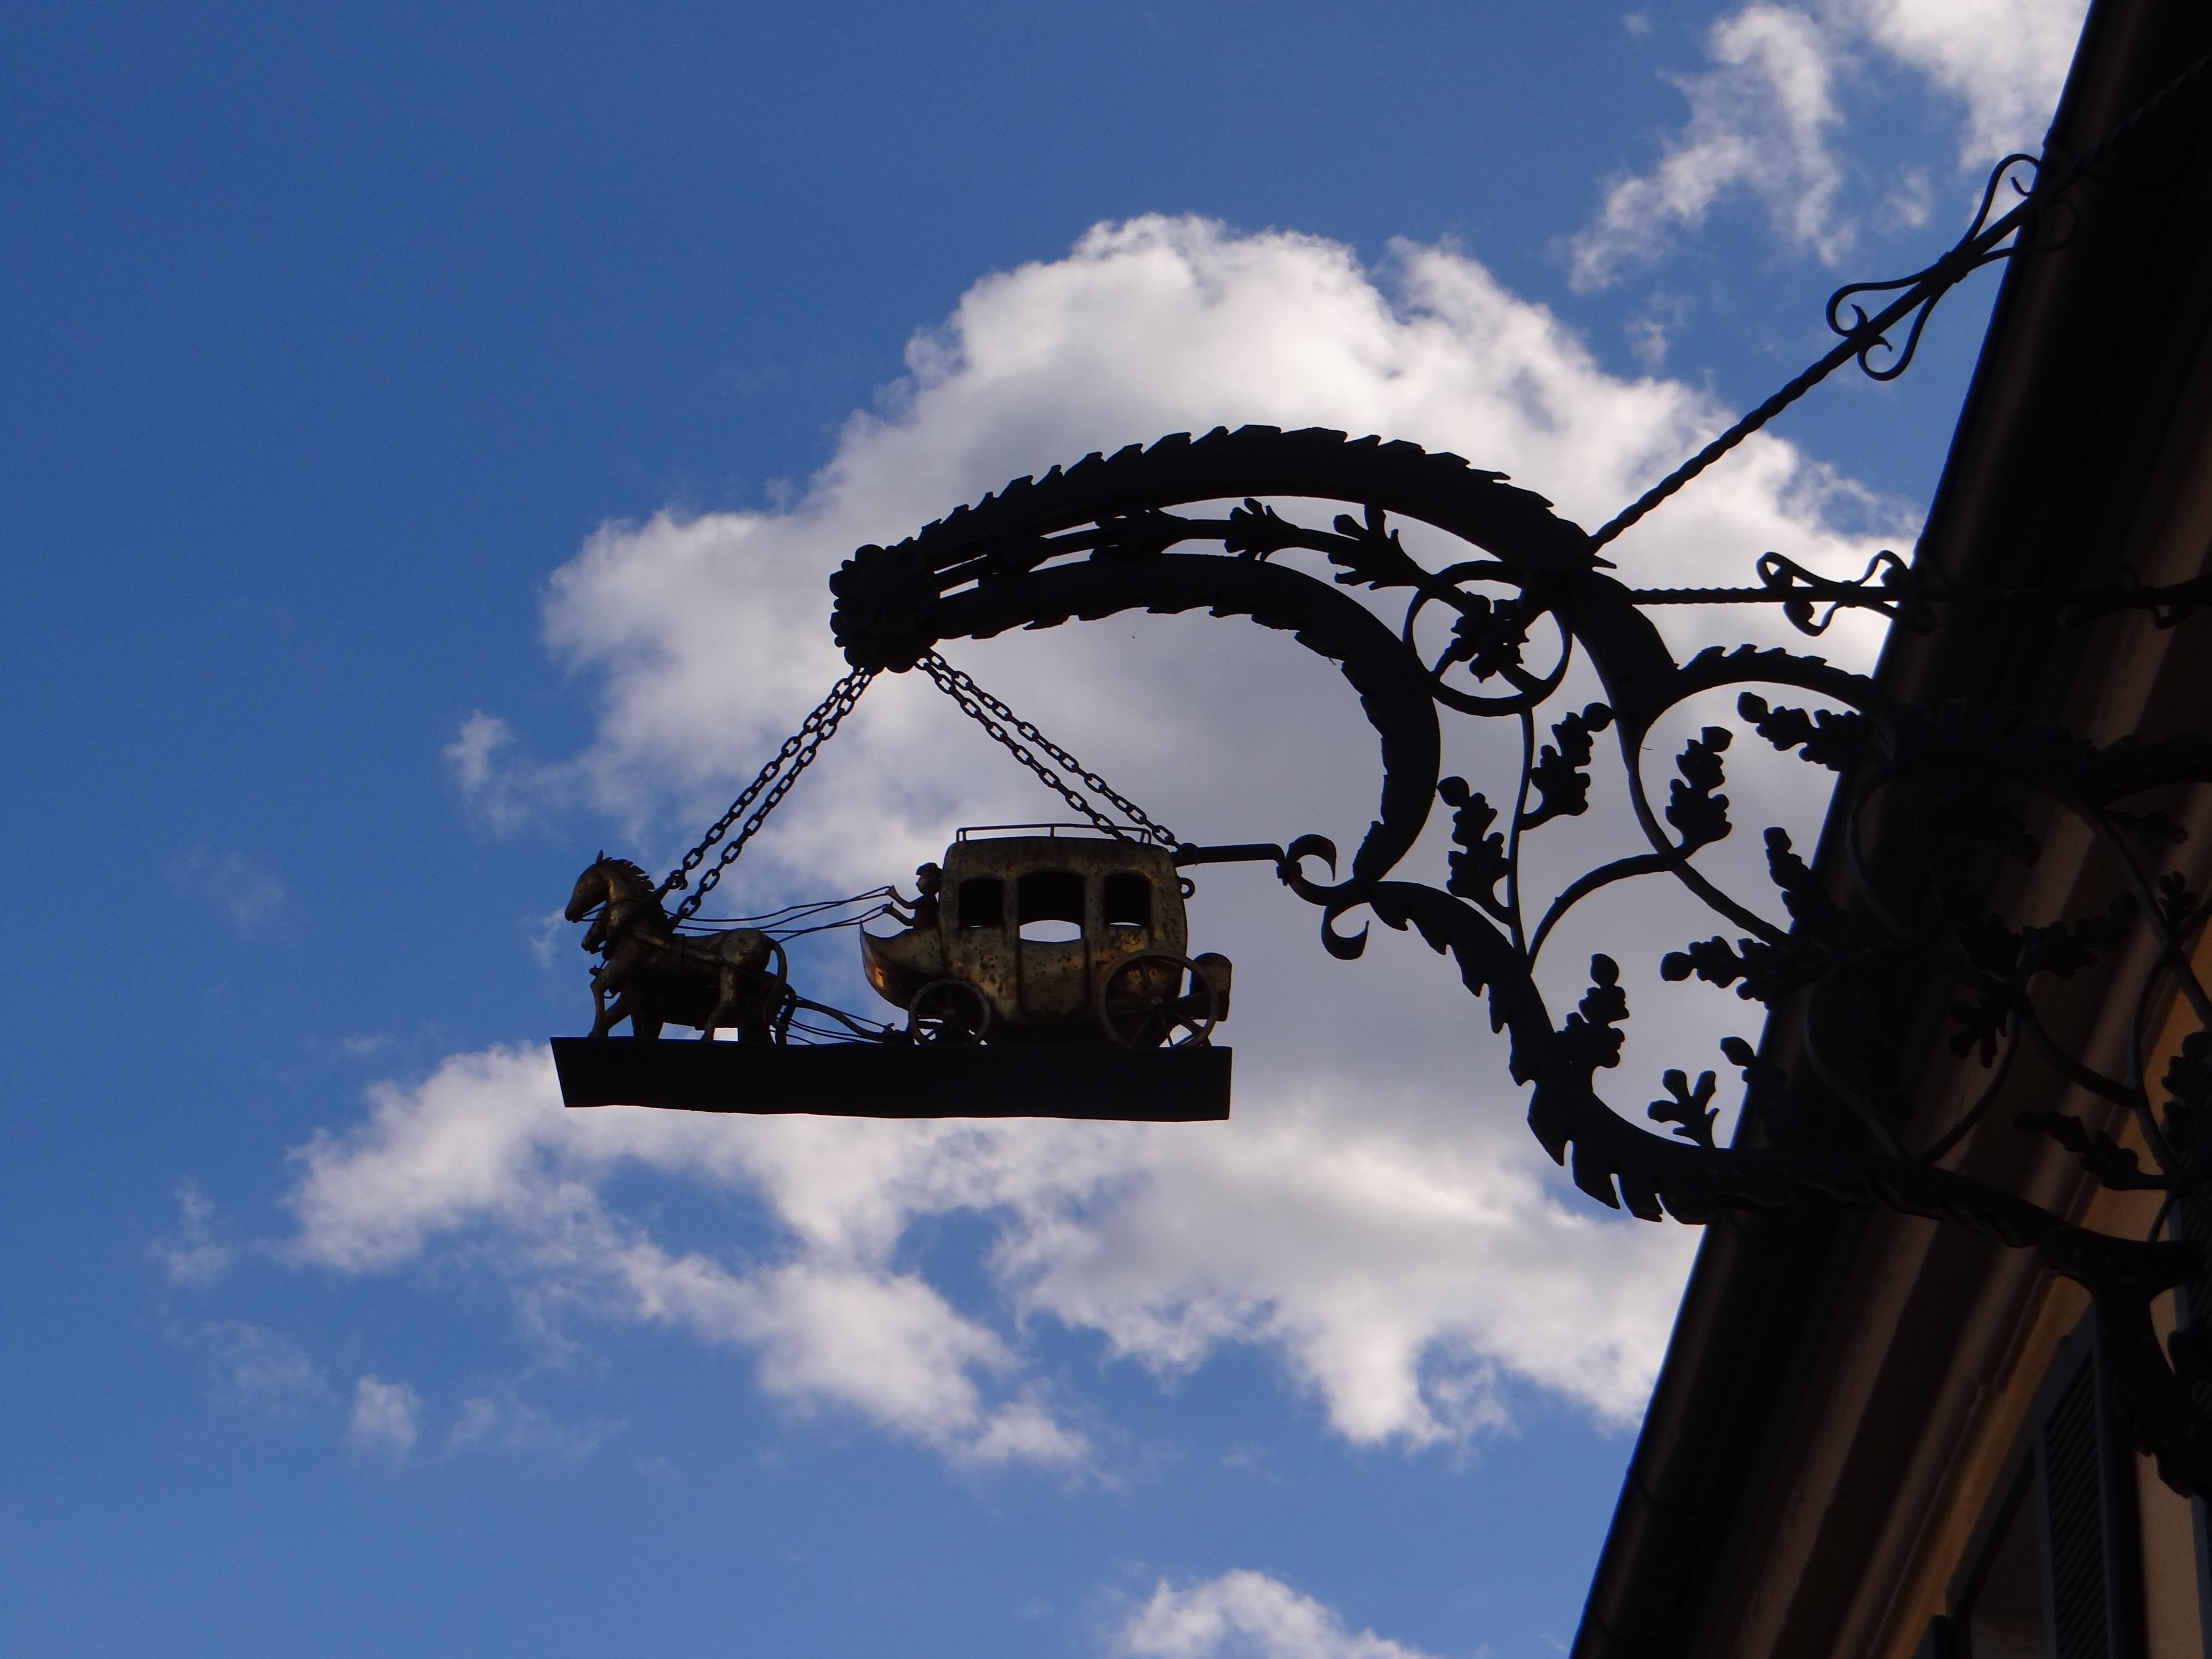
cloud, sky, vehicle, amusement park, mast, park, shadow, blue, roller coaster, guild, silluette, amusement ride, outdoor recreation, atmosphere of earth, nonbuilding structure, guild sign